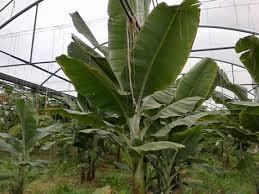
Mimea ya ndizi ikikuwa ndani ya nyumba ya kitaru. Bao la kitaru linaonekana likiwa na chuma na plastiki. Majani ya ndizi ni makubwa na ya kijani kibichi. Huu ni mfumo wa kisasa wa kilimo unaoweza mimea kukua katika mazingira yanayodhibitiwa.